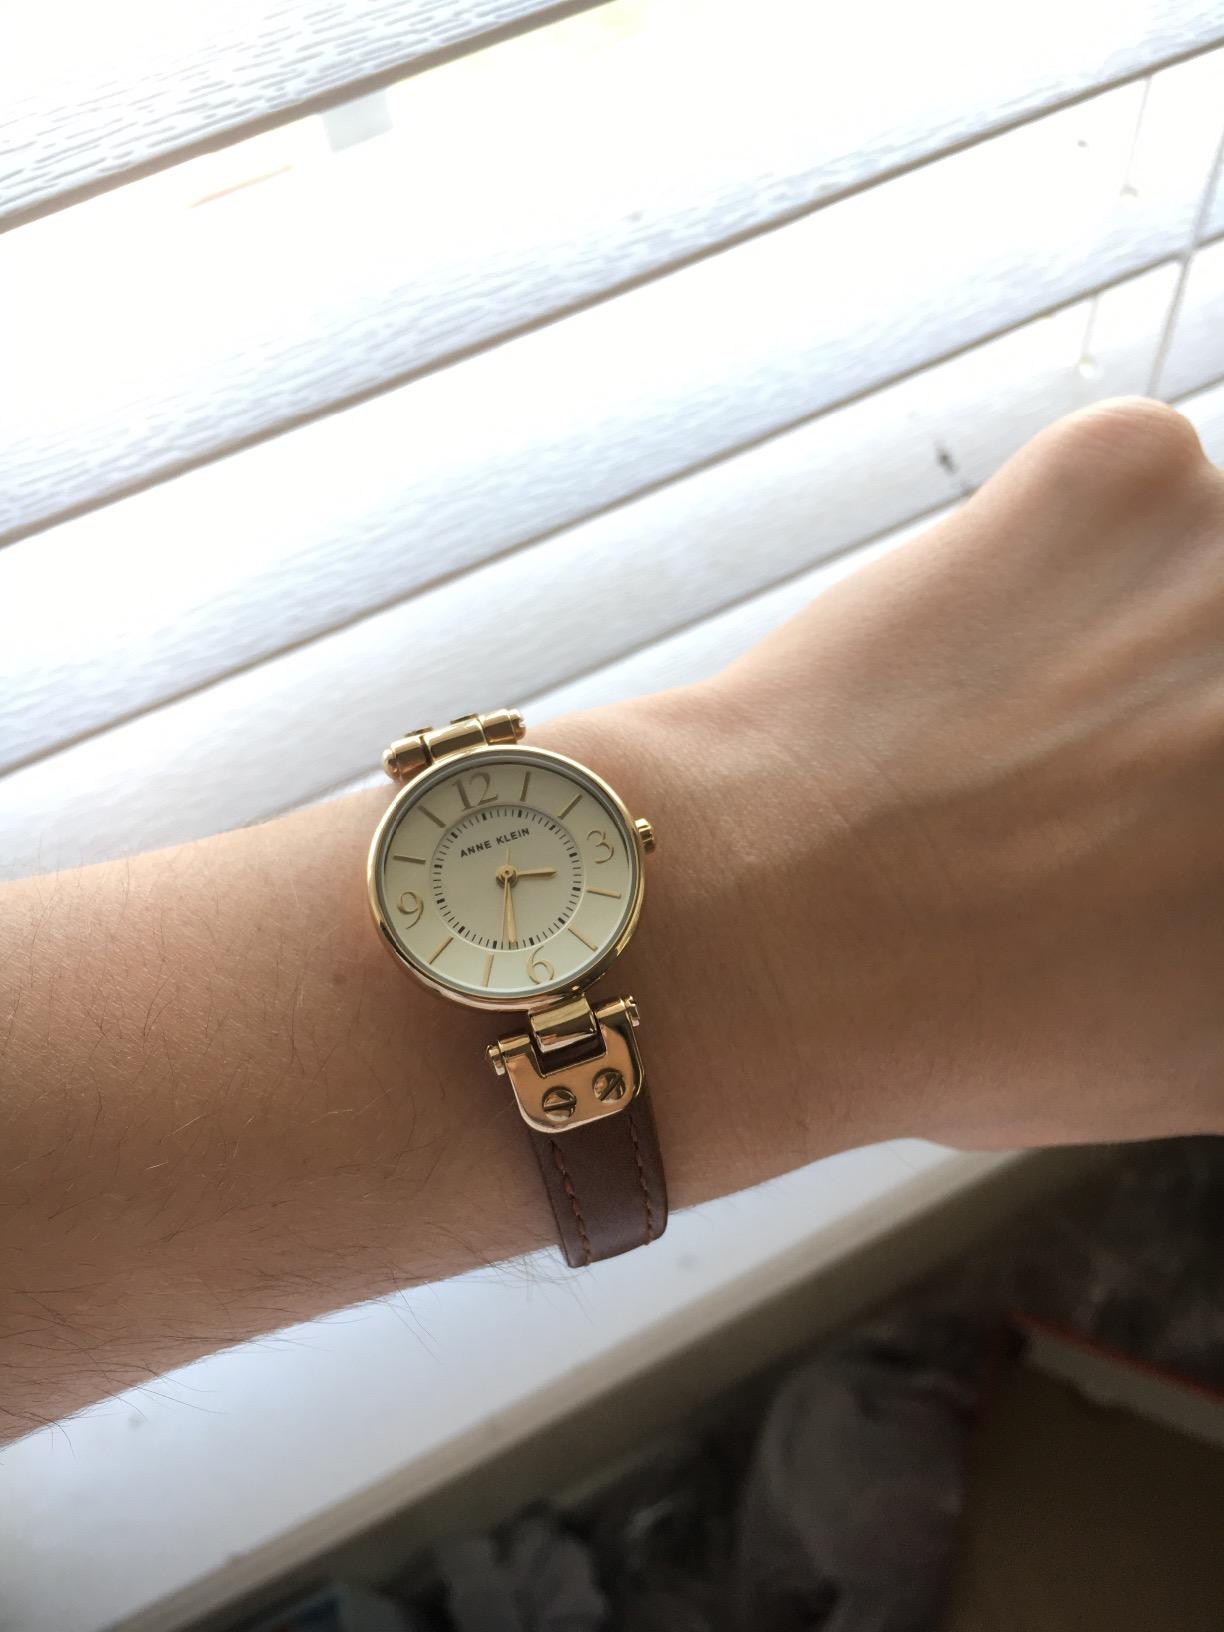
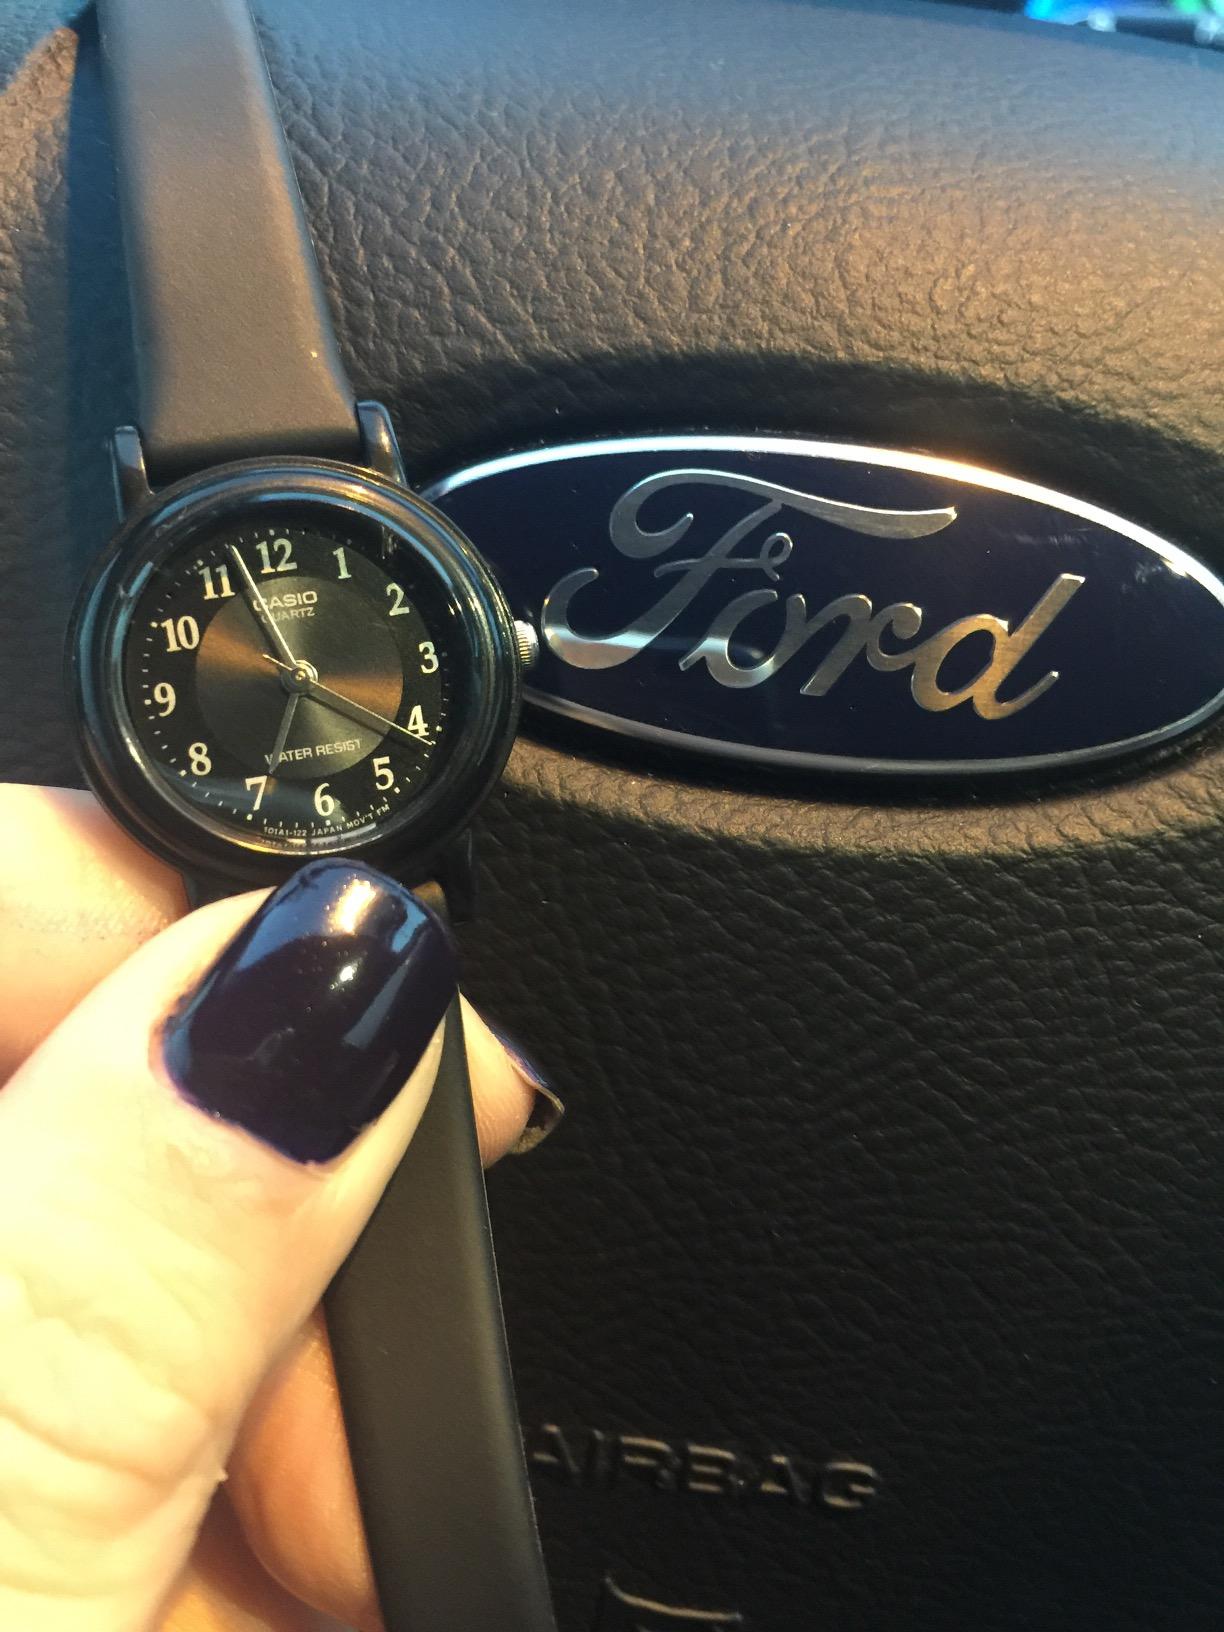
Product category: accessories_watch
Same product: no